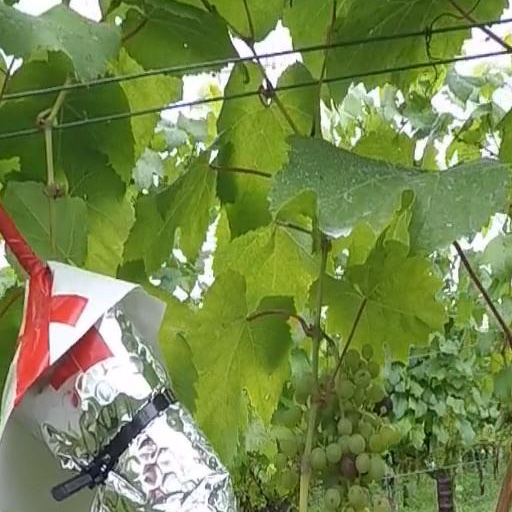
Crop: grape